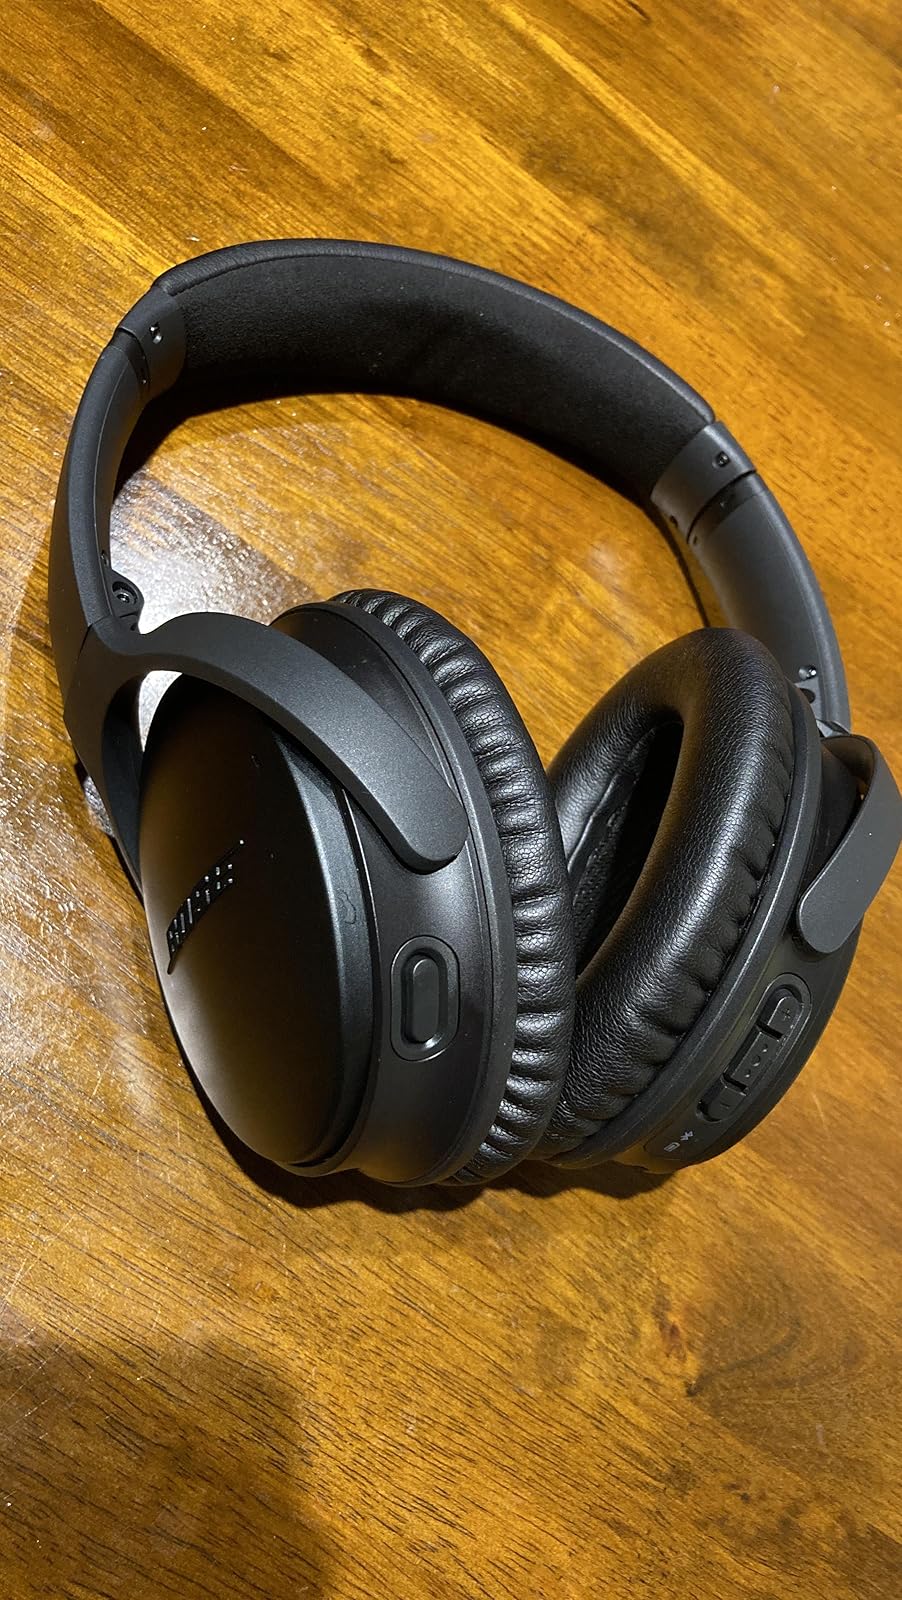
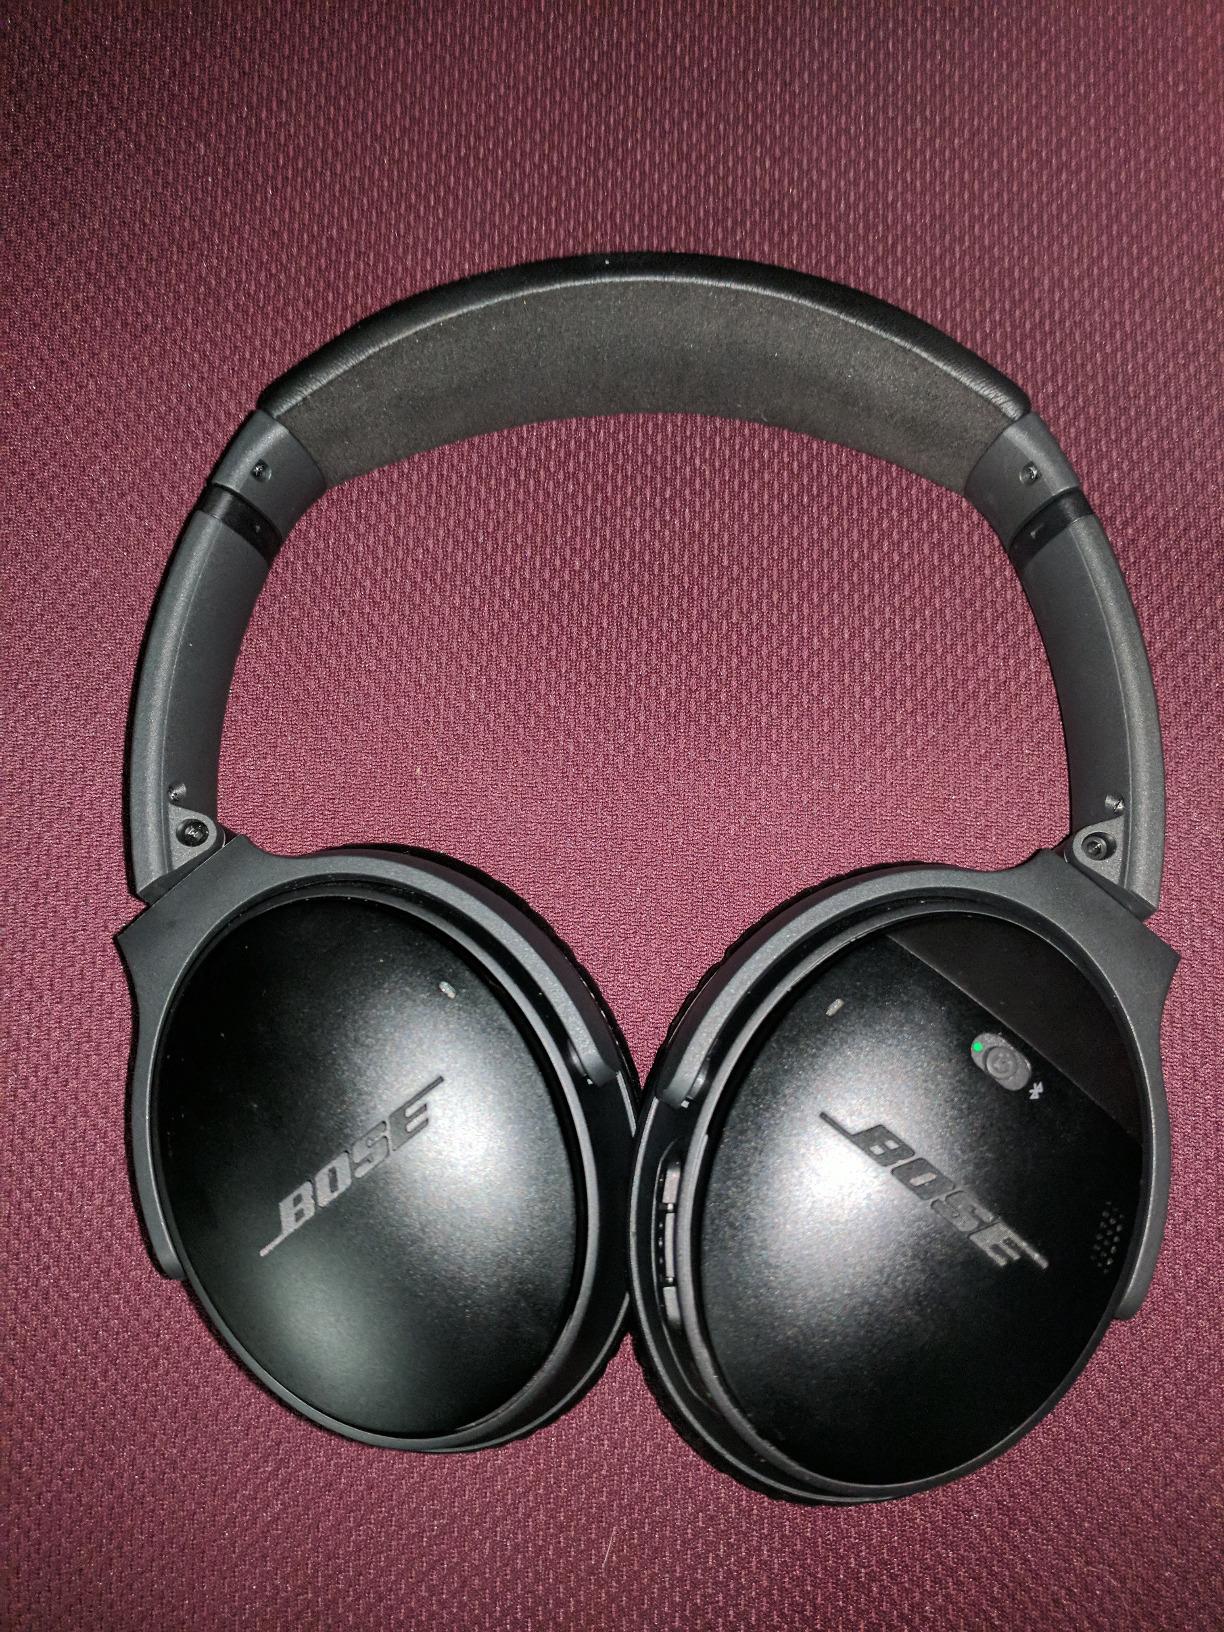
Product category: headphones
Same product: yes